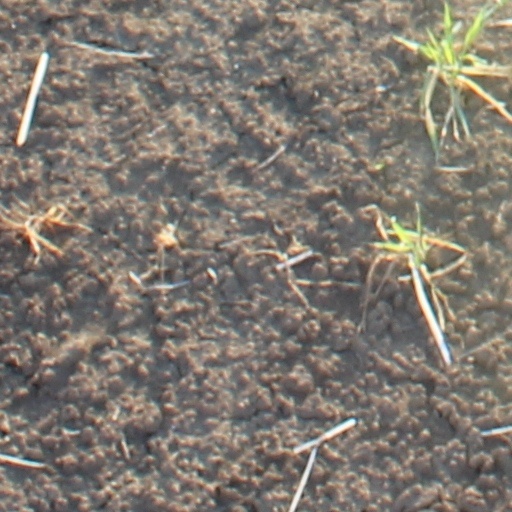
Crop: wheat